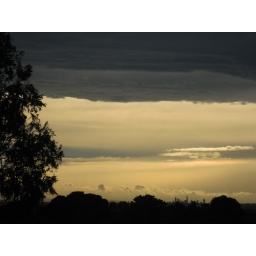
looking over the south eastern suburbs, under a heavy sky from my house to Melbourne